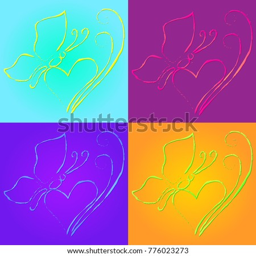
seamless pattern of illustrations of the butterfly and heart